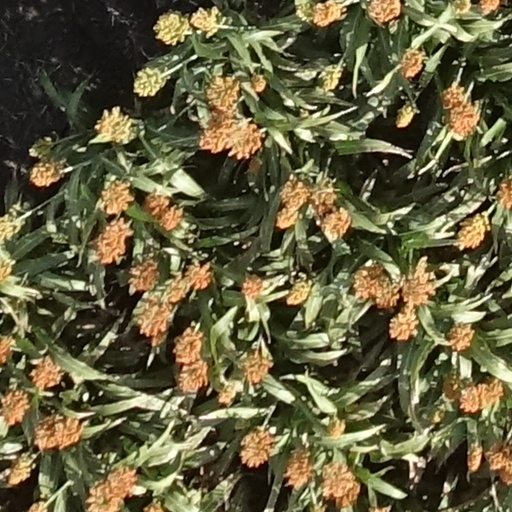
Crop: sorghum